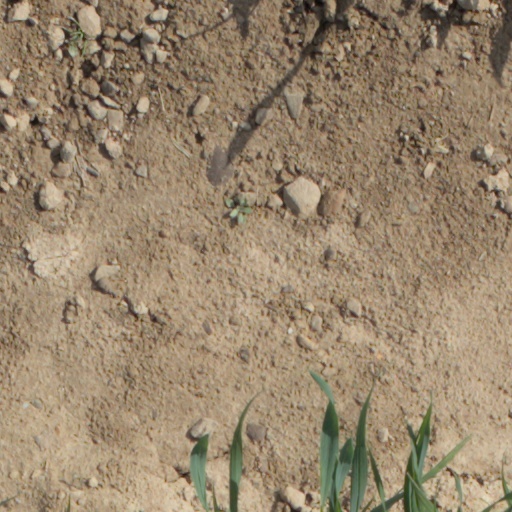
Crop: wheat